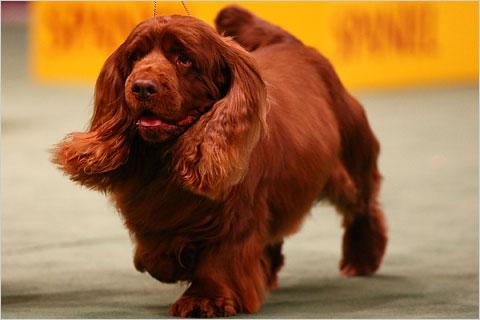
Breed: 217-n000034-Sussex_spaniel